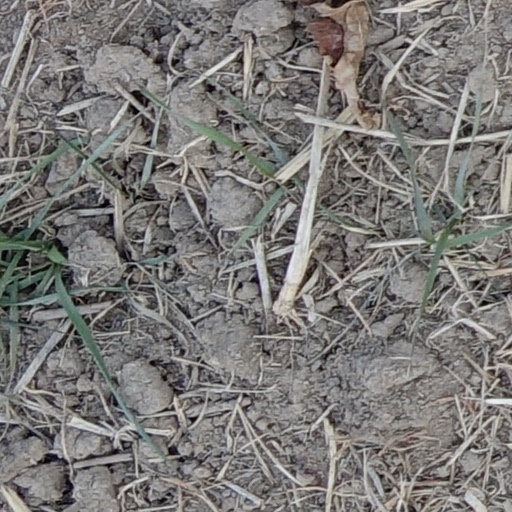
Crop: wheat